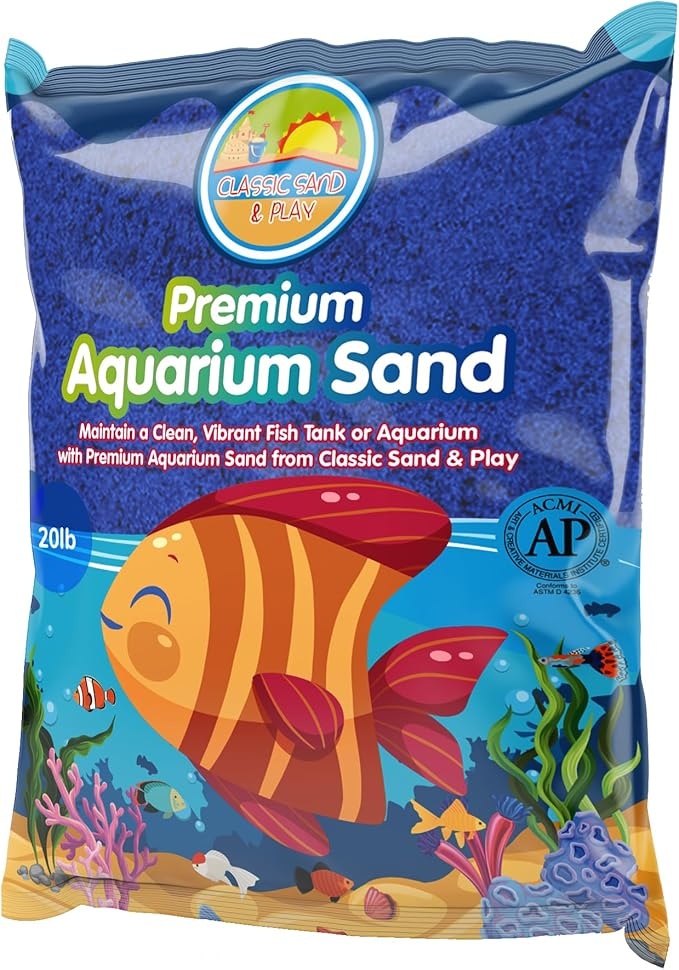
CLASSIC SAND & PLAY Natural Aquarium Sand for Freshwater and Saltwater Tanks, 20 lb. Bag, Improves Filter Life and Filtration Process, Pre-Washed Fine Sand, Blue
About This Fine Aquarium Sand – A must-have for keeping fish tanks cleaner, our salt and freshwater aquarium sand helps you maintain a cleaner, clearer environment while setting the perfect backdrop for colorful fish, live plants, and tank enhancements. Washed and Kiln Dried Sand – Compatible with personal or commercial aquarium sand filters our fresh and salt aquarium sand is pre-washed to remove any excess impurities or substrate to keep water beautifully pristine inside your tank. Animal and Plant Safe Sand – Along with supporting your sand aquarium filter our fresh and saltwater aquarium sand is safe for different fish types as well as plants and other fish tank or aquarium decor, so you can use it with all your fishy friends. Beautifully Soft Colors – Great for those who want to maintain a more neutral or natural fish tank our aquarium sand comes in seven different color options to create a more engaging color contrast against other tank accessories, items, or plants. No Dust or Cloudiness – Many different aquarium sand options aren’t pre-washed or cleaned which means they immediately cause cloudiness in your tank, especially if you have animals that dig or burrow, but ours always maintains a clean vibrance.
Brand: CLASSICSANDPLAY
Category: Animals & Pet Supplies > Pet Supplies > Fish & Aquatic Supplies > Aquarium Gravel & Substrates > Sand